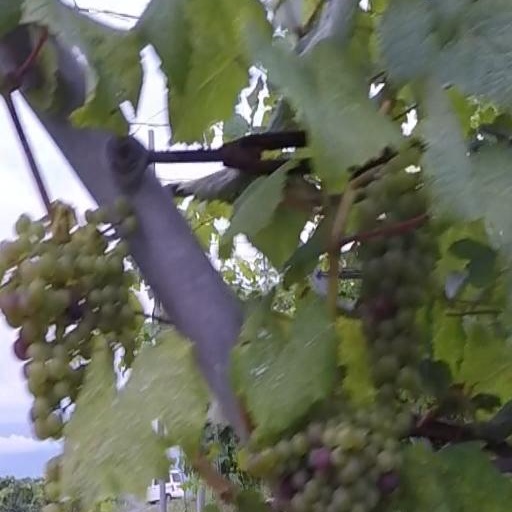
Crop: grape